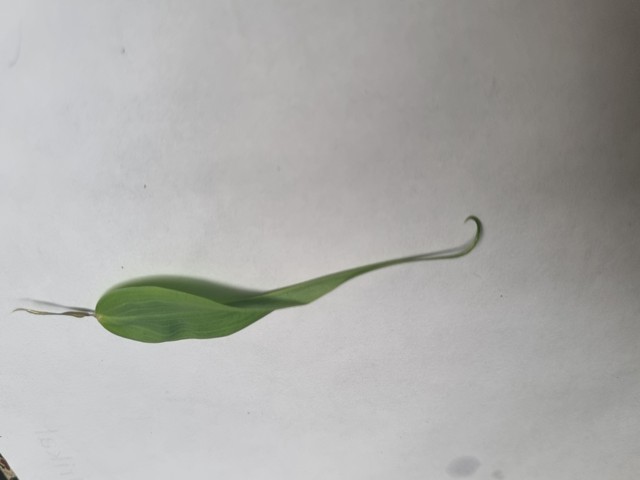
Plant: agnishika